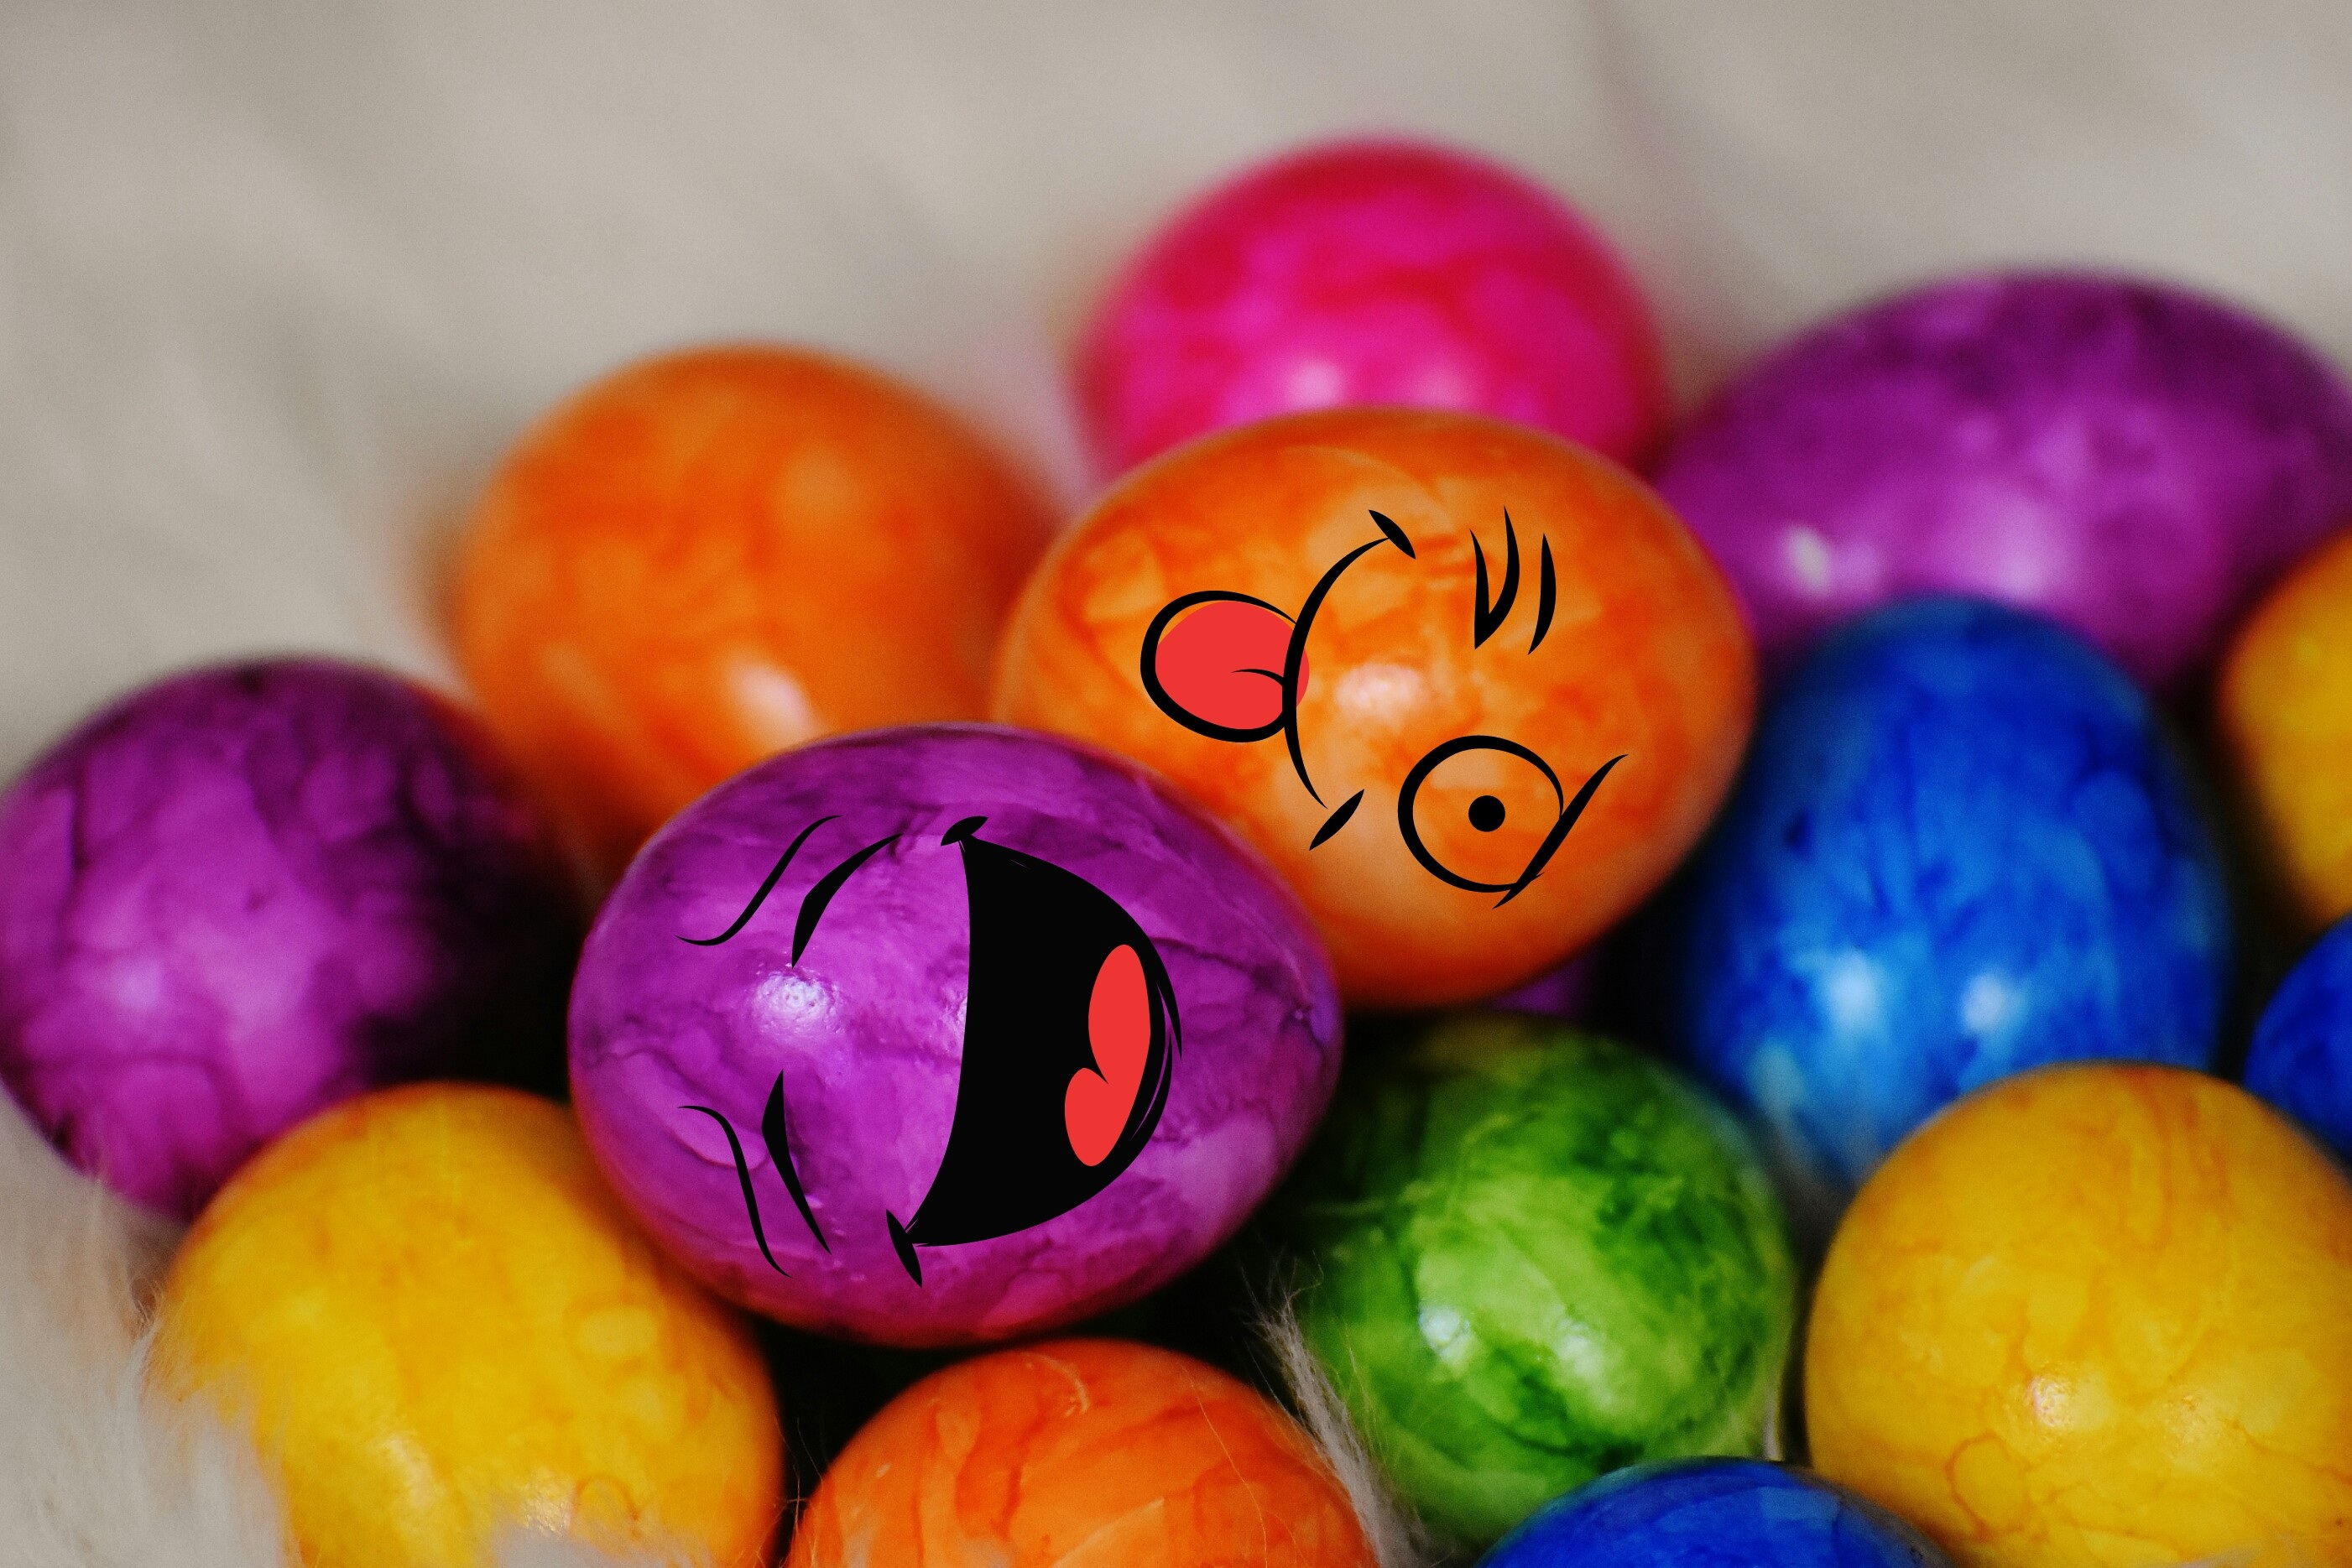
food, color, colorful, yellow, toy, egg, ball, easter, colored, sweetness, easter eggs, macro photography, easter egg, happy easter, colorful eggs, boiled eggs, easter nest, colored eggs, dyed easter eggs